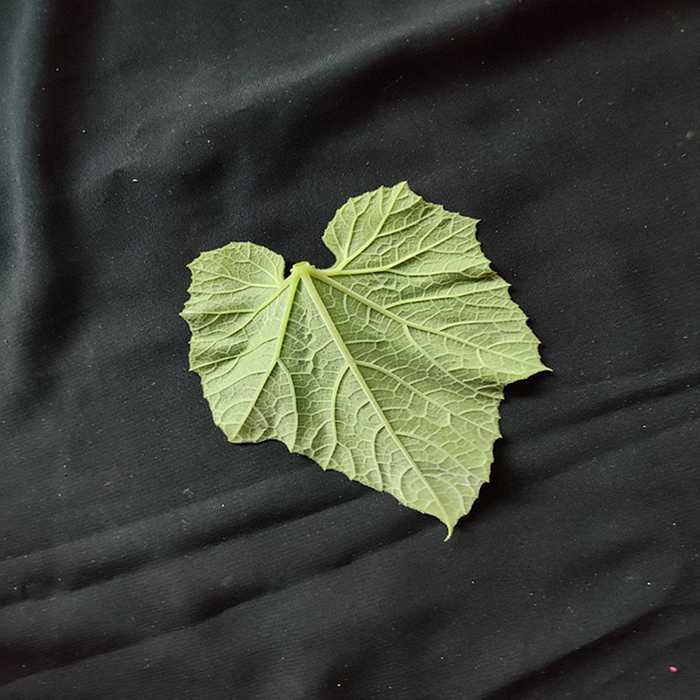
Plant: Bottle gourd
Label: Fresh leaf